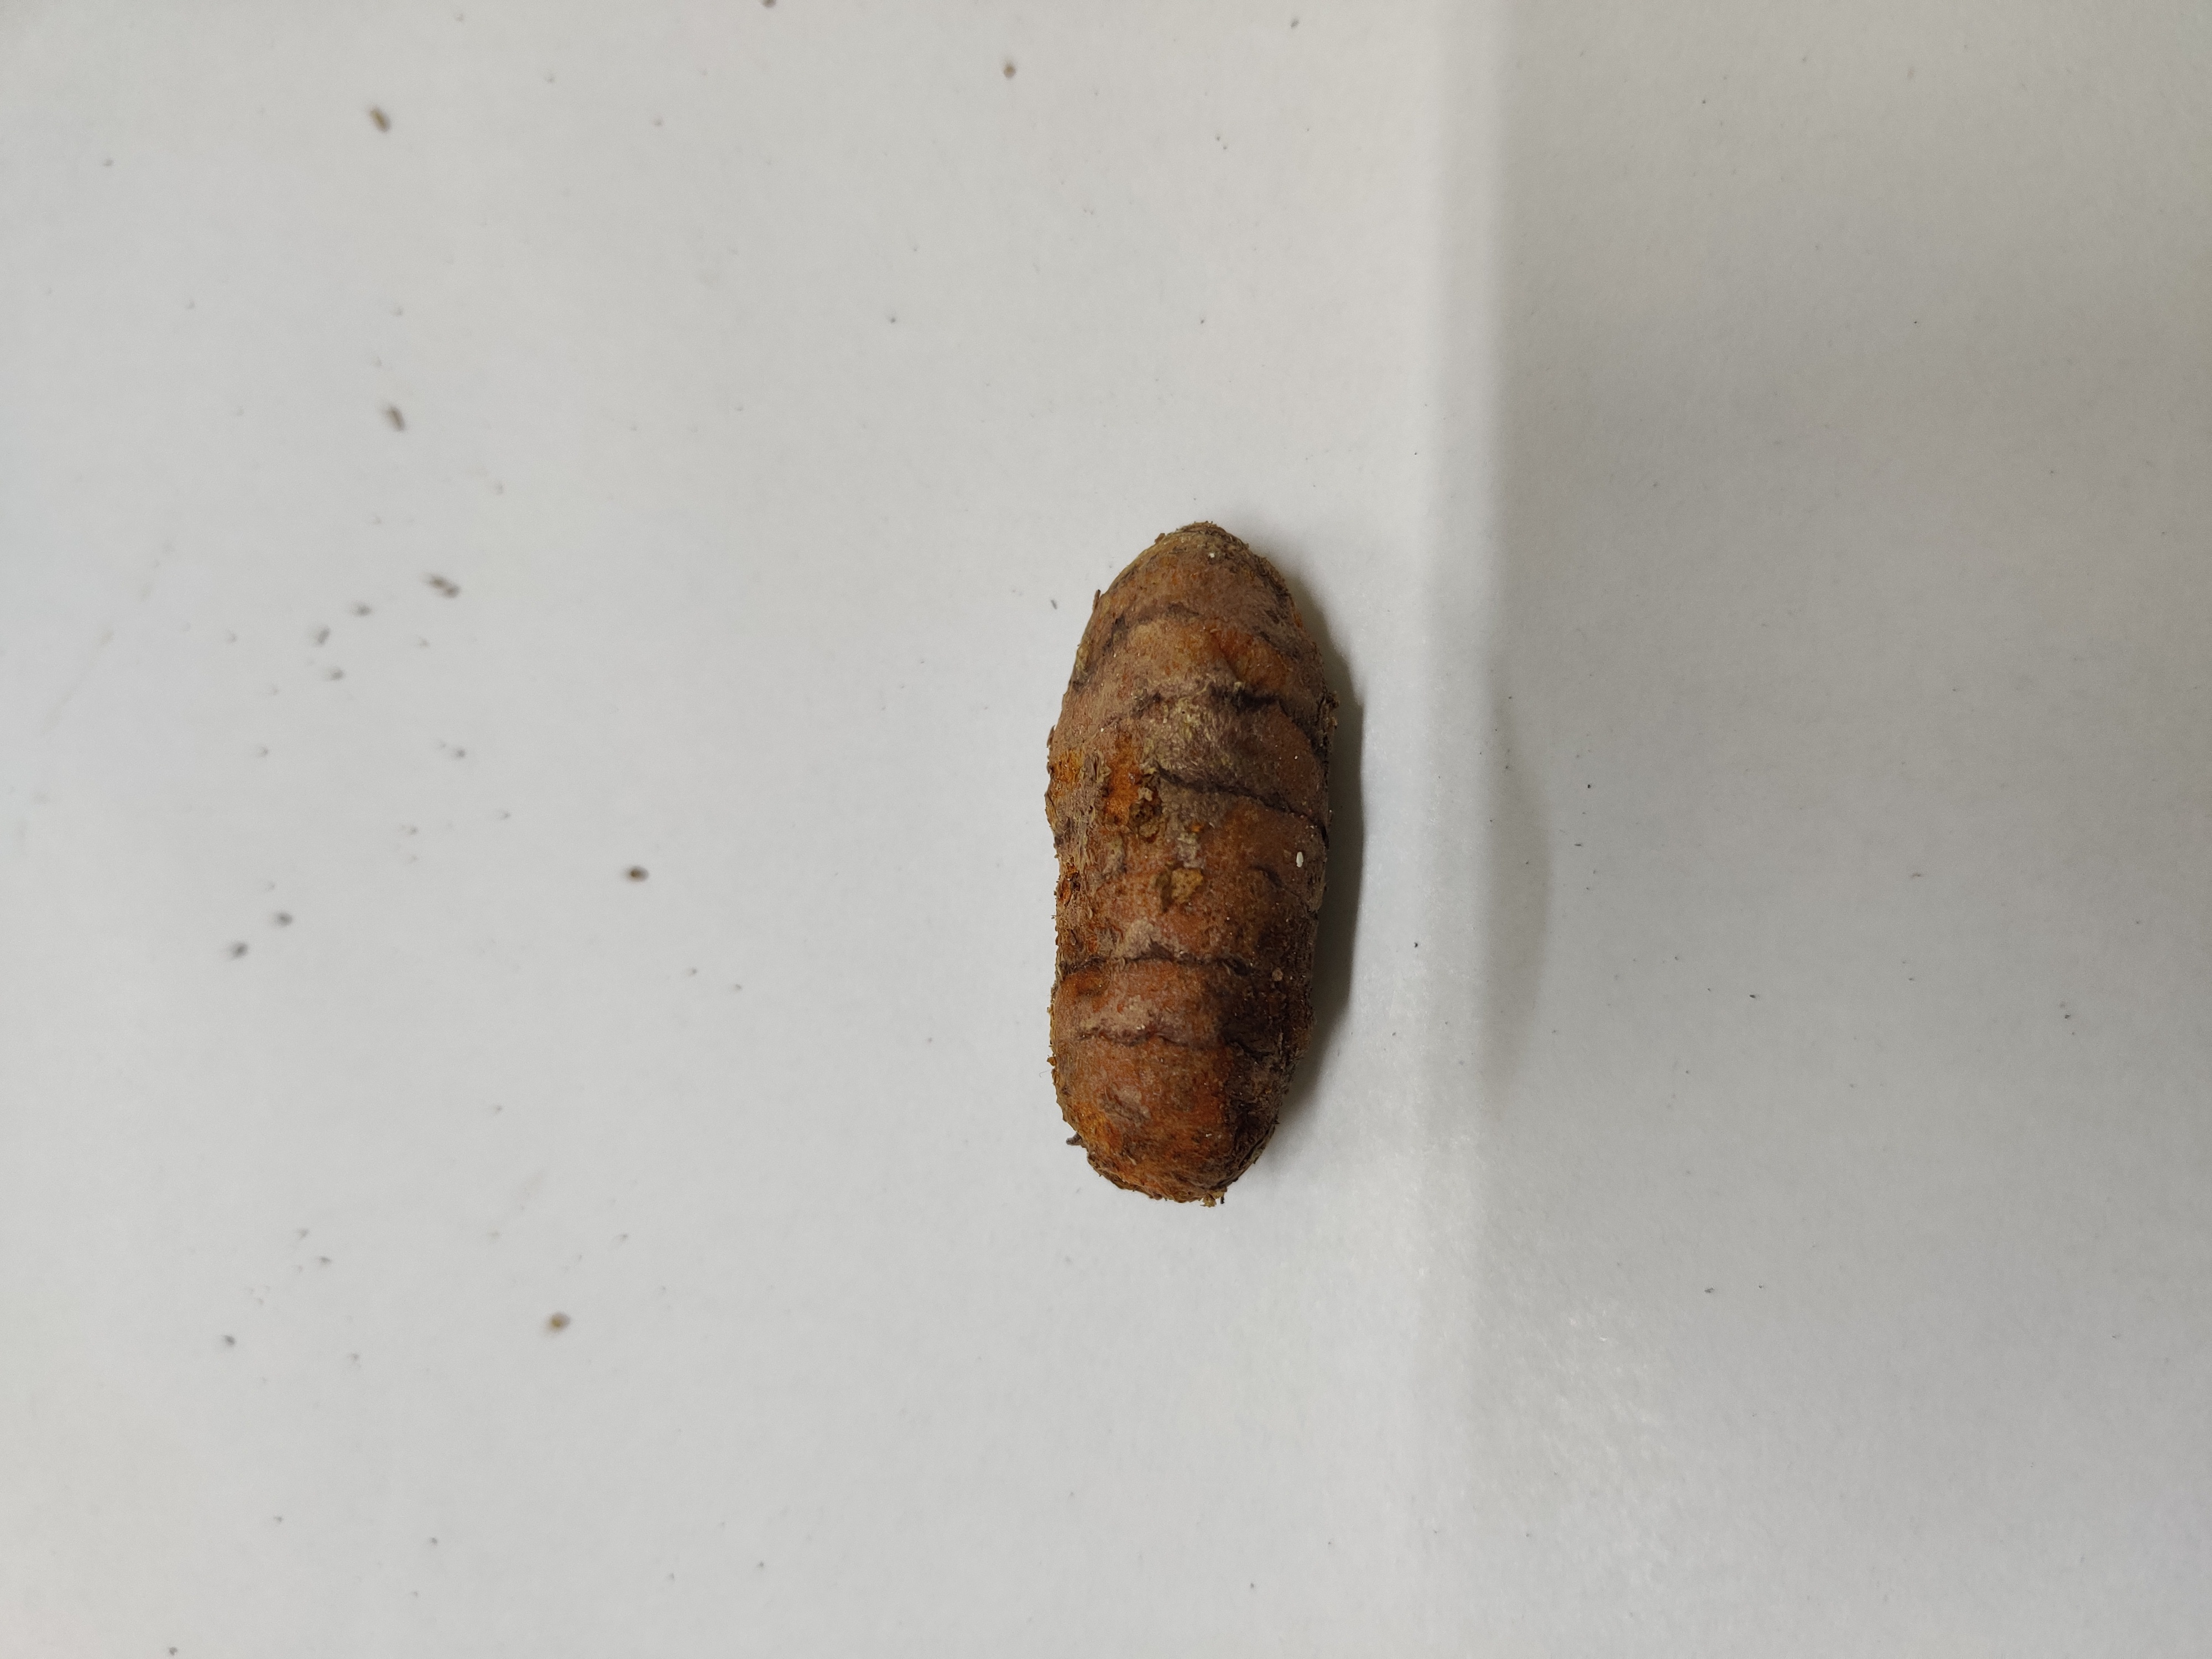
Crop: Turmeric
Condition: Fresh